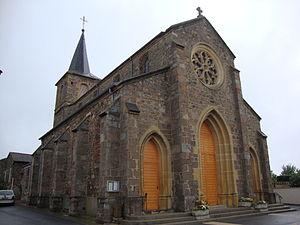
Pinay (Loire, Fr) église coté façade
Pinay est une commune française située dans le département de la Loire en région Auvergne-Rhône-Alpes.